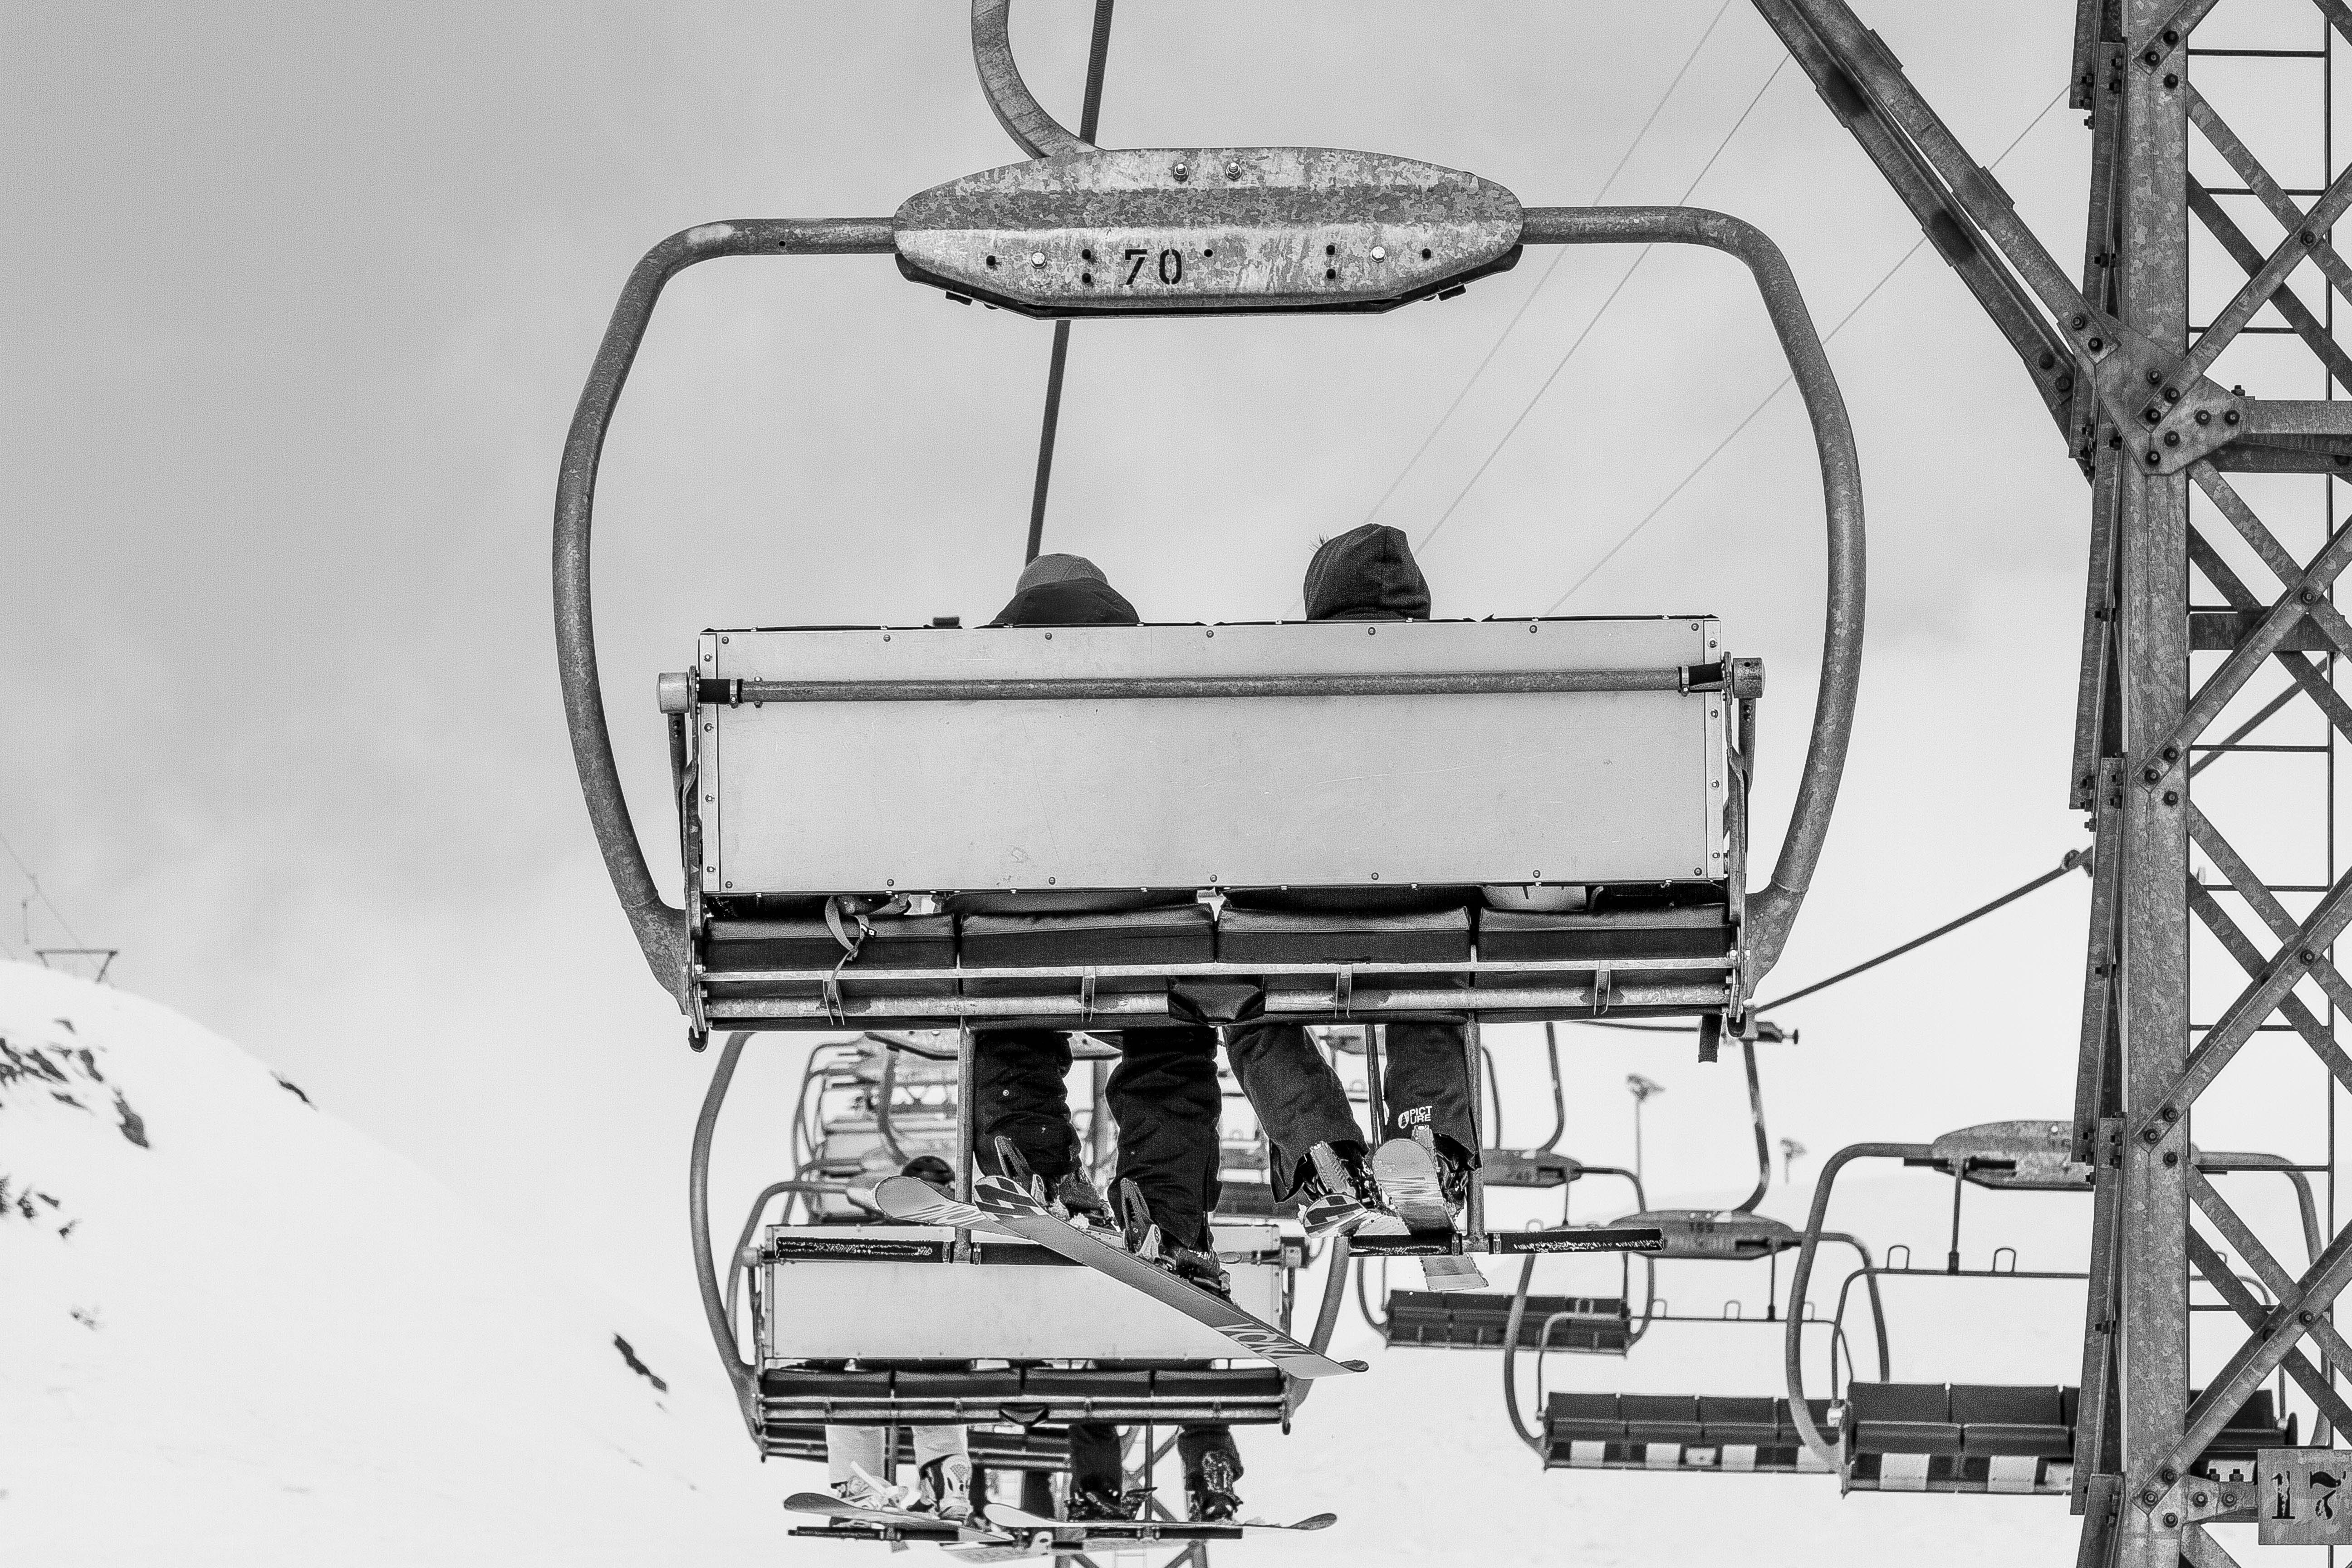
nature, mountain, black and white, adventure, monochrome, snowboard, skiing, sketch, drawing, illustration, monochrome photography